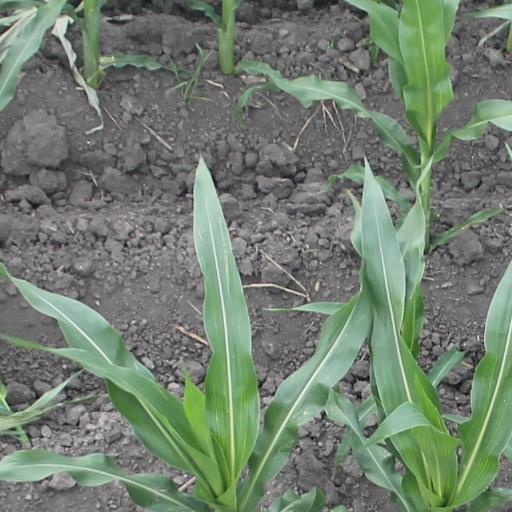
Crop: maize; corn